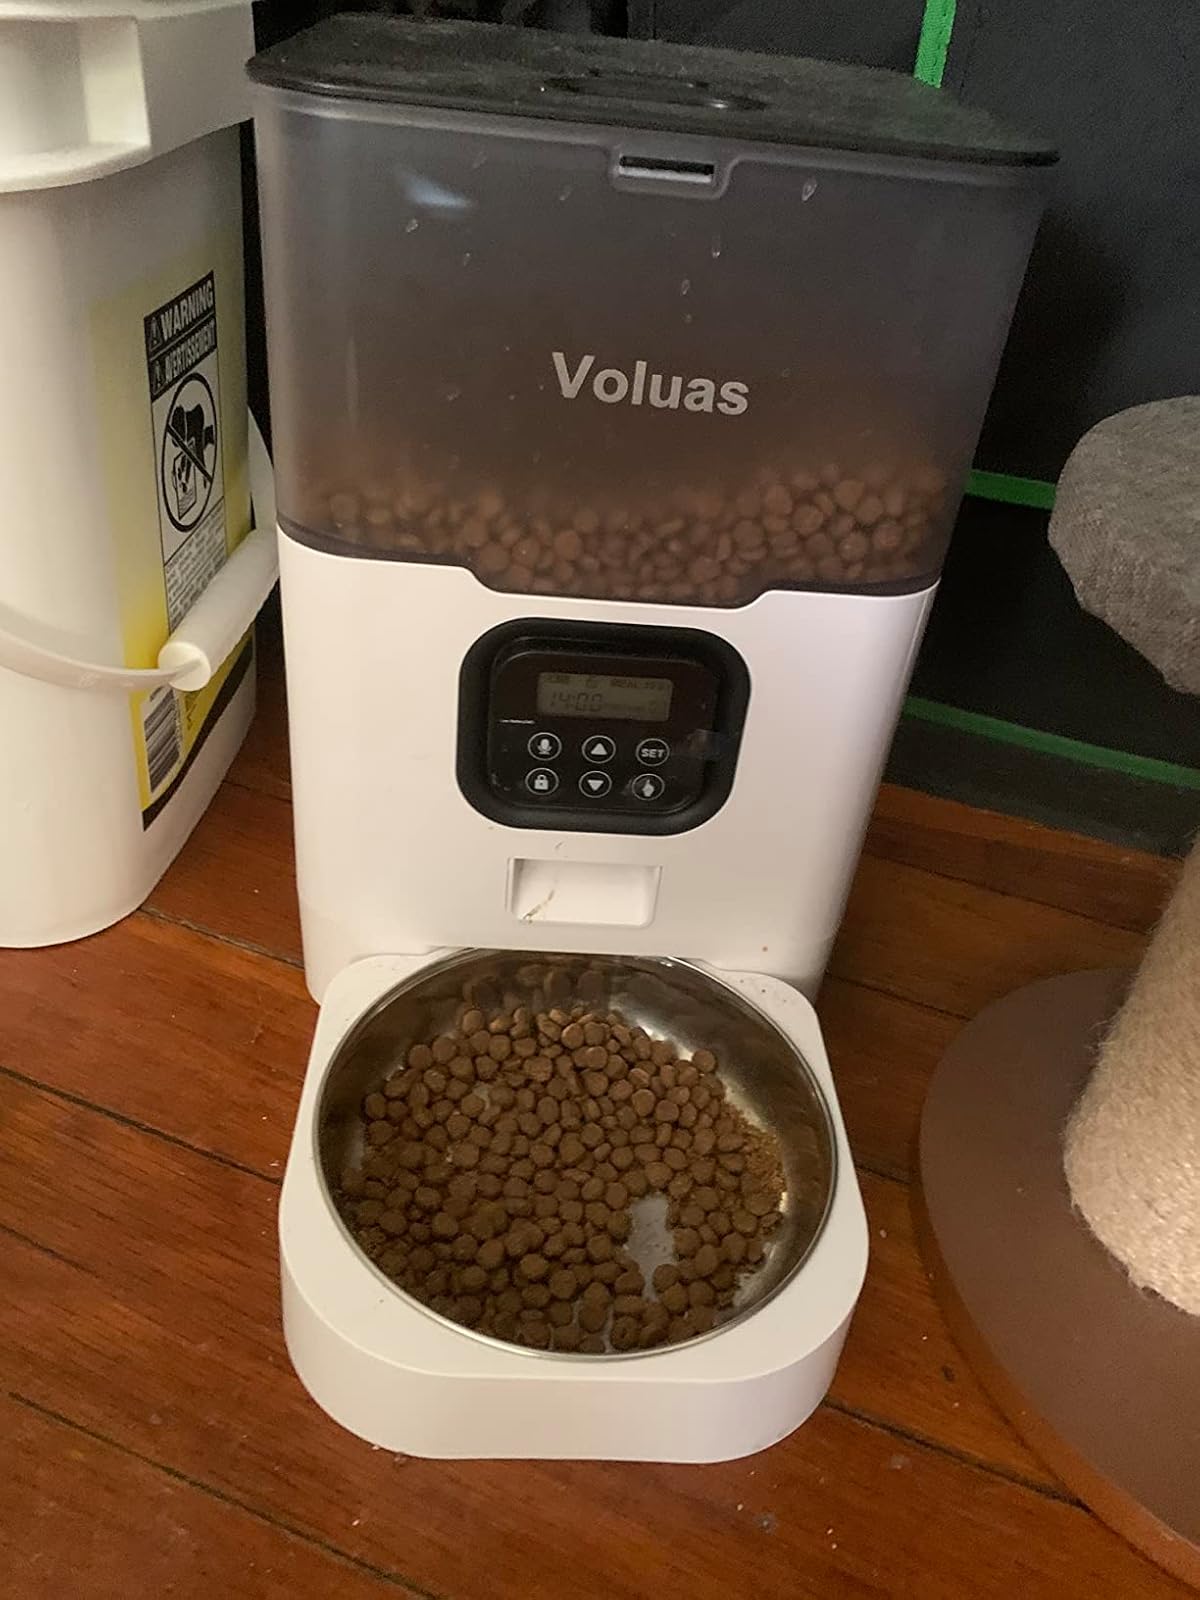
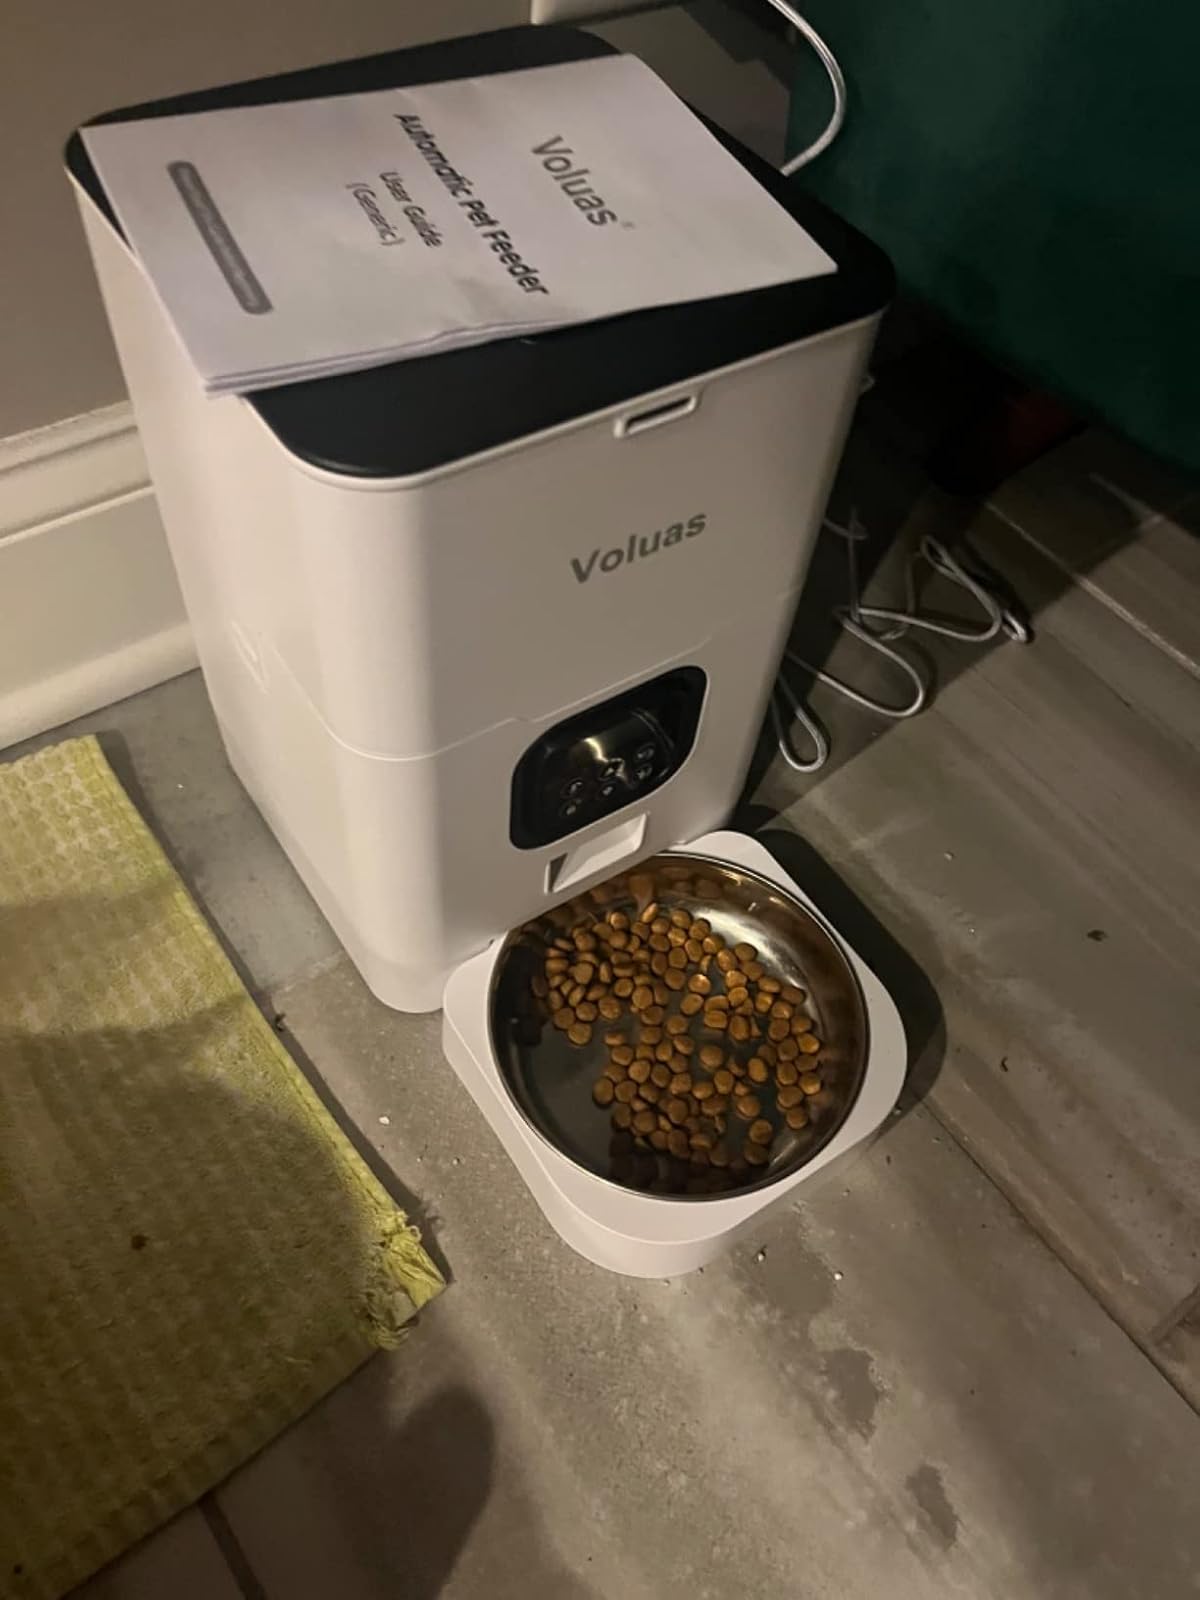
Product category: items_feeder
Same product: no